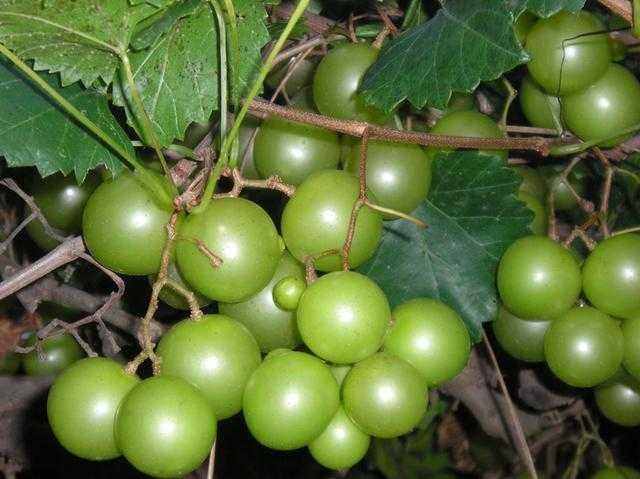
Label: Grapes